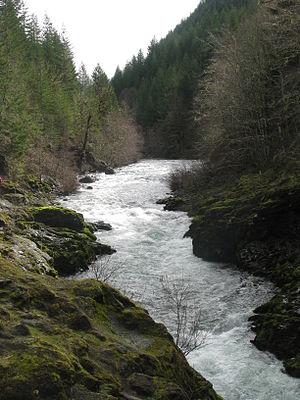
La Molalla est une rivière qui s’écoule dans l’Oregon aux États-Unis. La Molalla est un affluent de la rivière Willamette. Longue d’environ 86 km, elle draine l’ouest de la chaîne des Cascades. Elle tire l’origine de son nom dans la tribu amérindienne Molala.